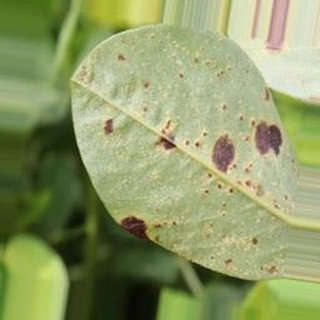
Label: groundnut_rust